Gary Williamson (footballer)

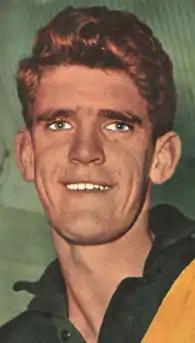
Gary Williamson in 1961

Gary Williamson (25 September 1941 – 28 March 2009) was an Australian rules footballer who played with Richmond and South Melbourne in the Victorian Football League (VFL).